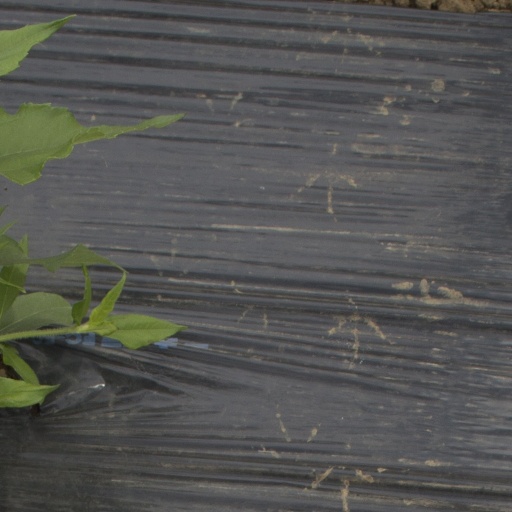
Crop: Jerusalem artichoke